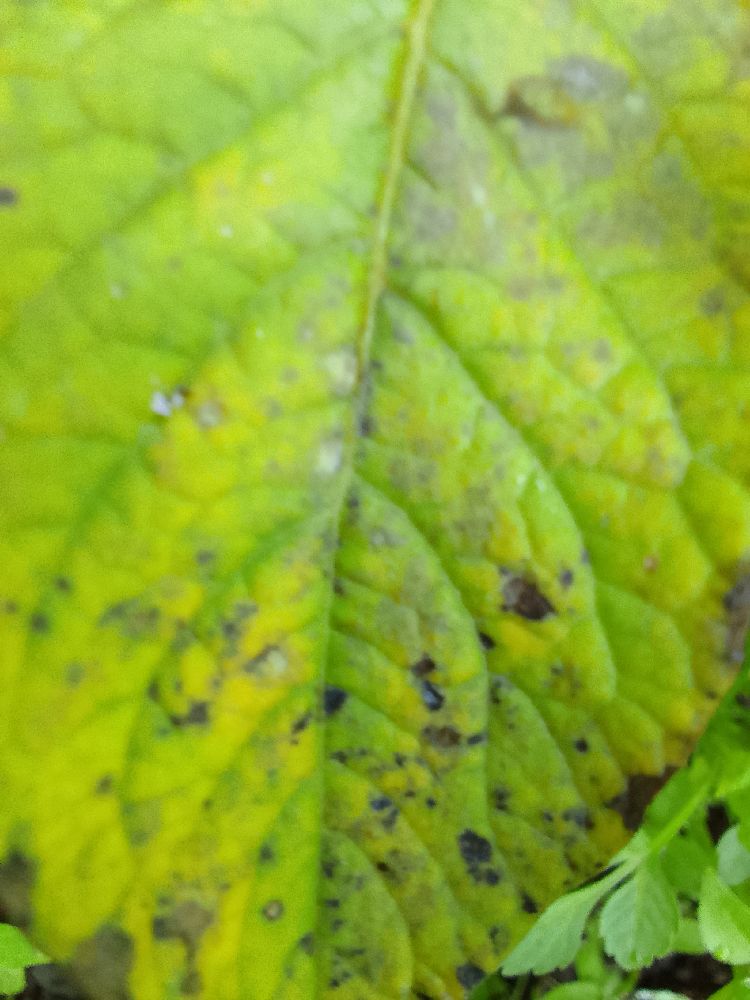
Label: Early blight